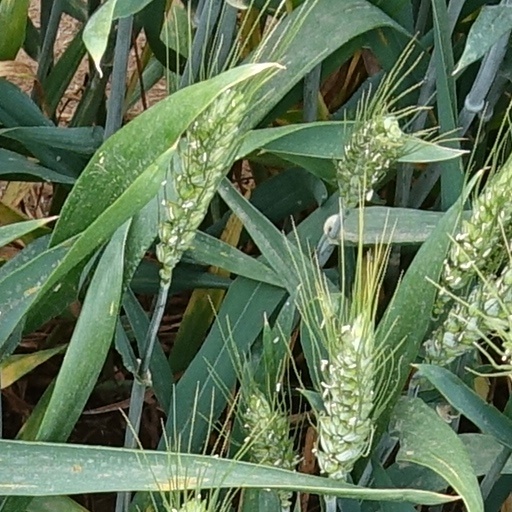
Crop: wheat